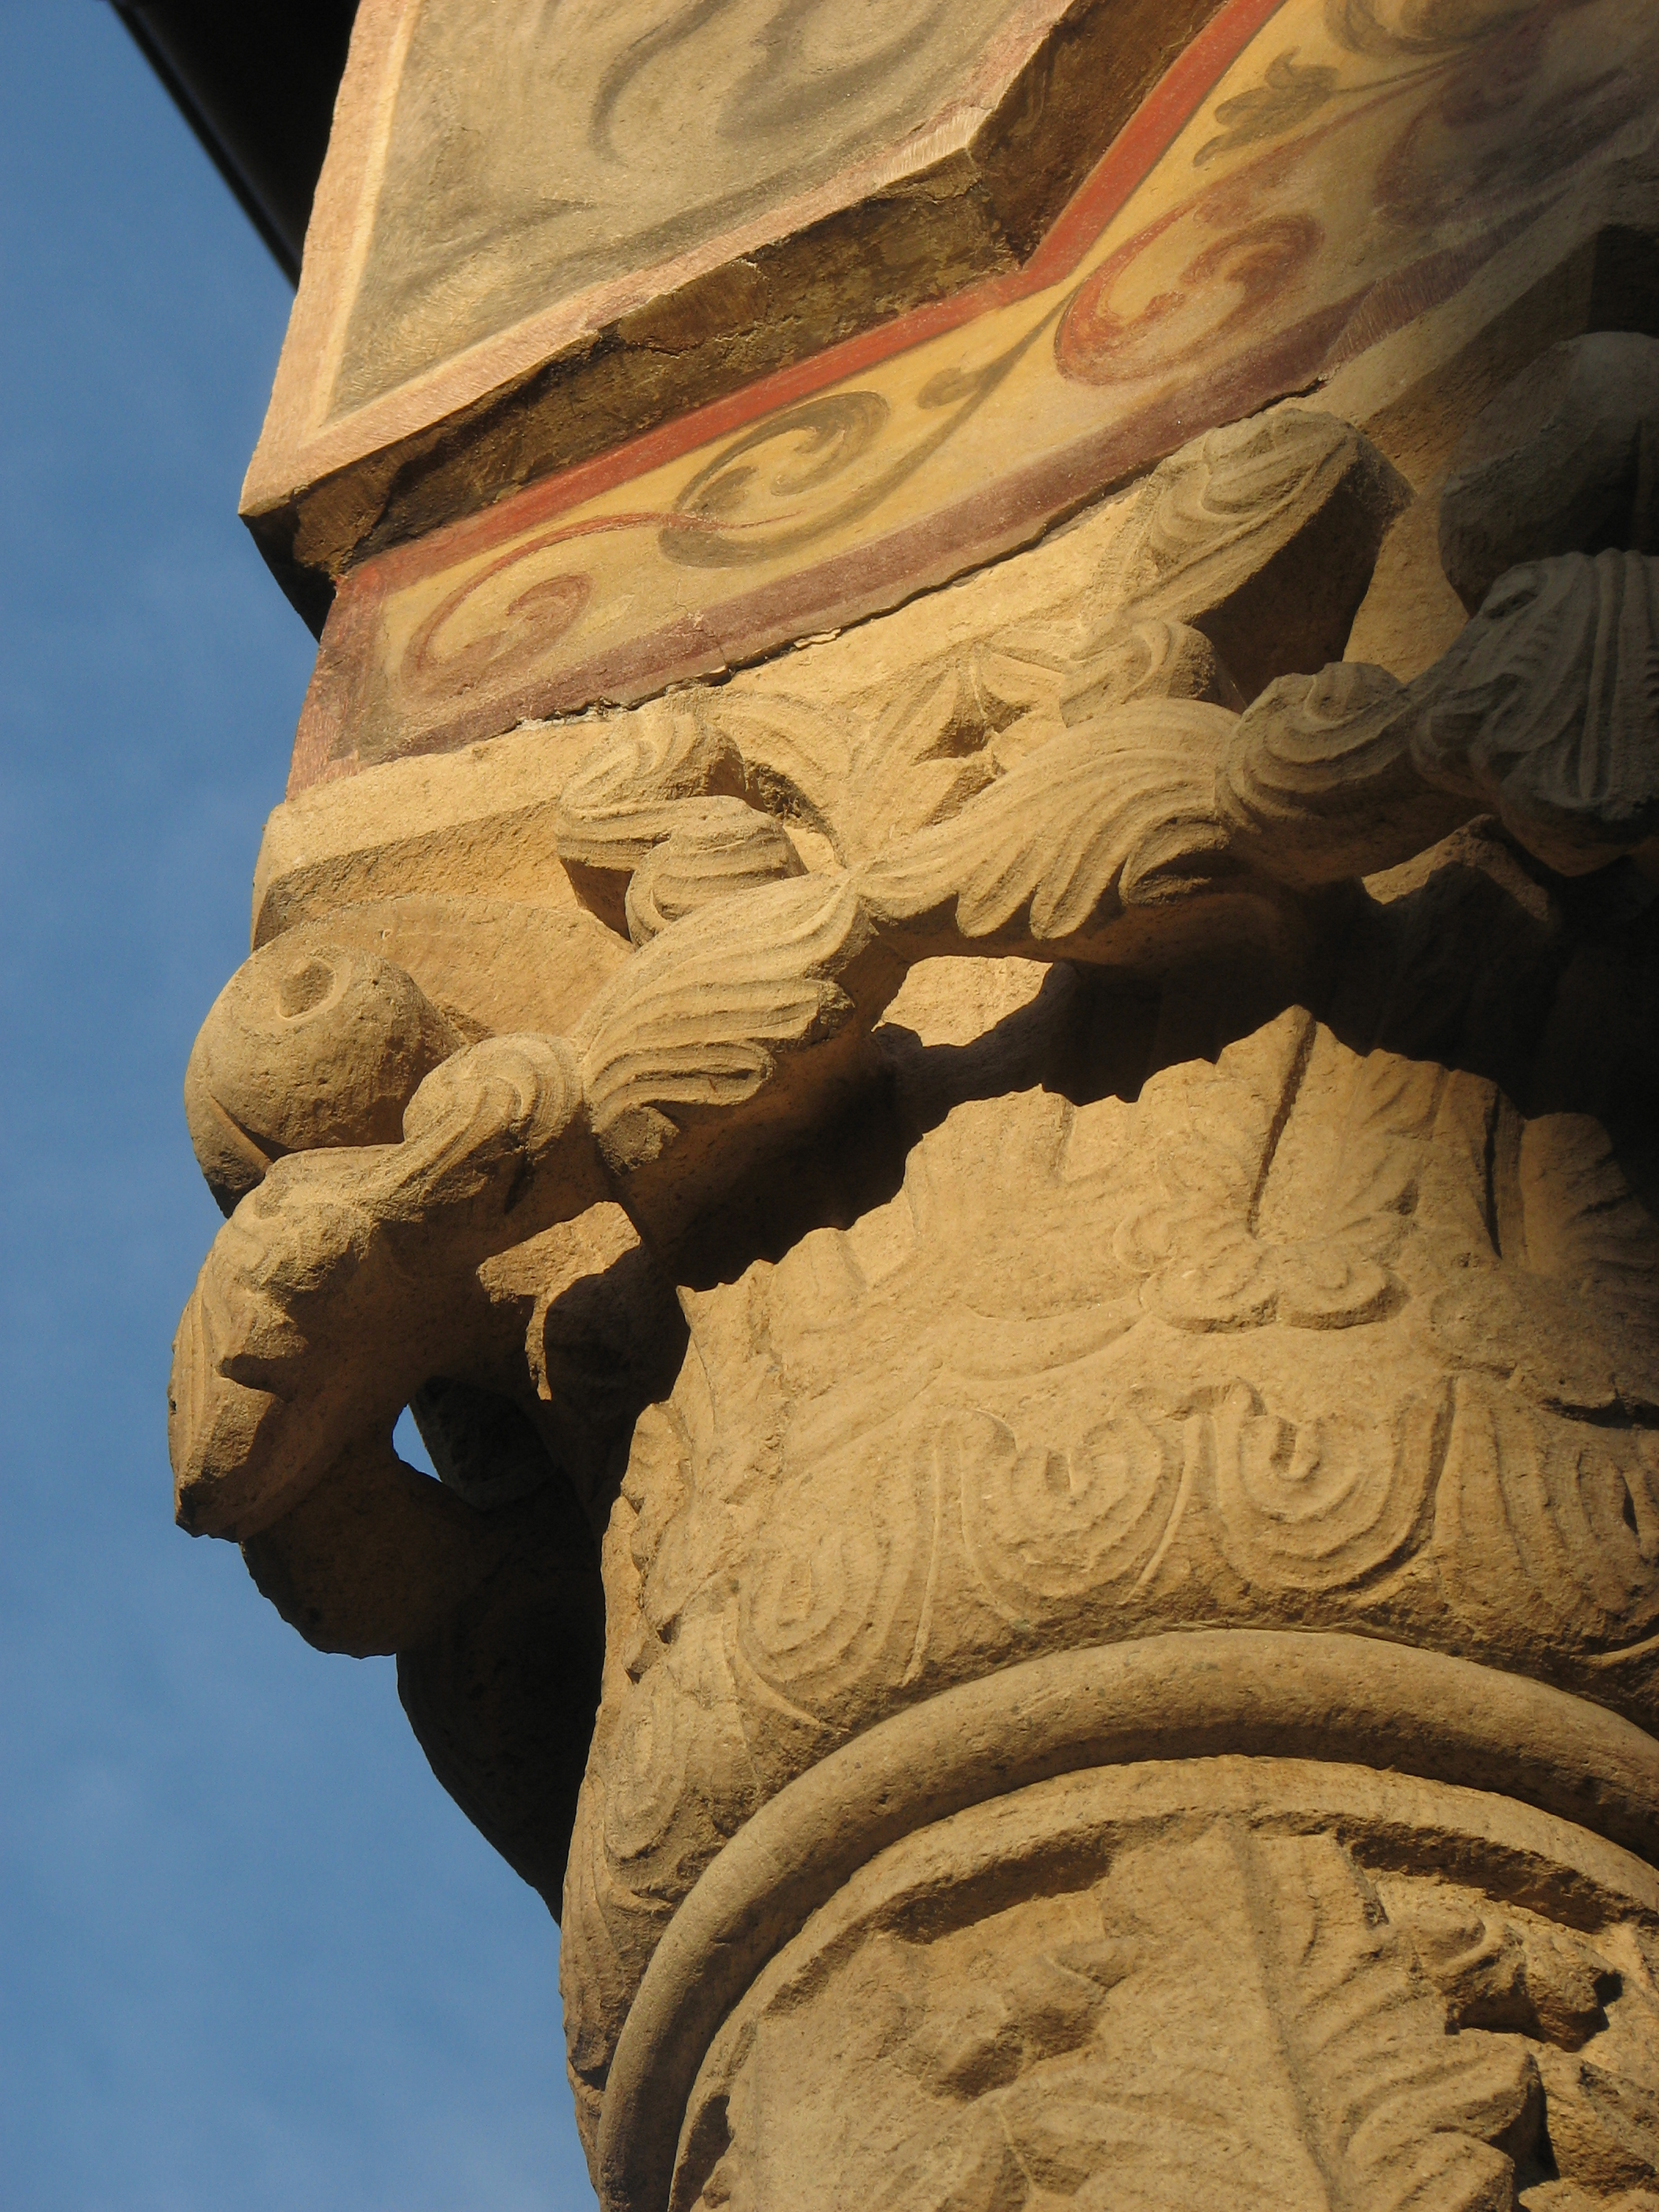
sand, rock, architecture, wood, photography, building, monument, photo, europe, statue, arch, column, religion, church, christian, photos, sculpture, religious, free, art, de, temple, churches, fotografie, christianity, romana, orthodox, eastern, carving, romania, bor, biserica, arhitectura, orthodoxy, romanian, ortodoxa, ortodox, ortodoxia, ortodoxie, ecclesiastical, bisericeasc, cladire, edificiu, stavropoleos, cre tinism, cre tin, ancient history